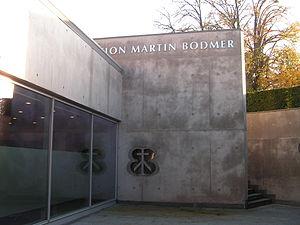
Fondation Martin Bodmer à Cologny, Genève